Japanese occupation of British Borneo

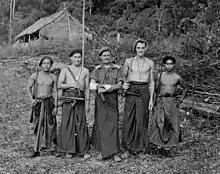
Members of Operation Agas in sarongs made from parachute silk. The group was formed to carry out guerrilla warfare against the Japanese forces with the full support of the natives.

The Japanese had major POW camps at Kuching, Ranau, and Sandakan, plus smaller ones at Dahan and other locations. Batu Lintang camp held both military and civilian prisoners. The camp was finally liberated on 11September 1945 by elements of the Australian 9th Division under the command of Brigadier Tom Eastick. Sandakan camp was closed by the Japanese prior to the Allied invasion; most of its occupants died as a result of forced marches from Sandakan to Ranau. In total the Japanese are believed to have held an estimated 4,660 prisoners and internees at all camps in northern Borneo, with only 1,393 surviving to end of the war.